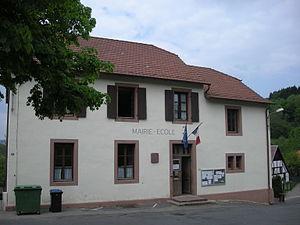
Waldersbach est une commune française, située à 500 m d'altitude dans le département du Bas-Rhin, en région Grand Est.